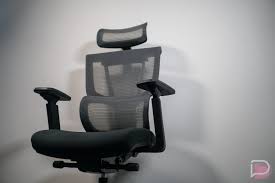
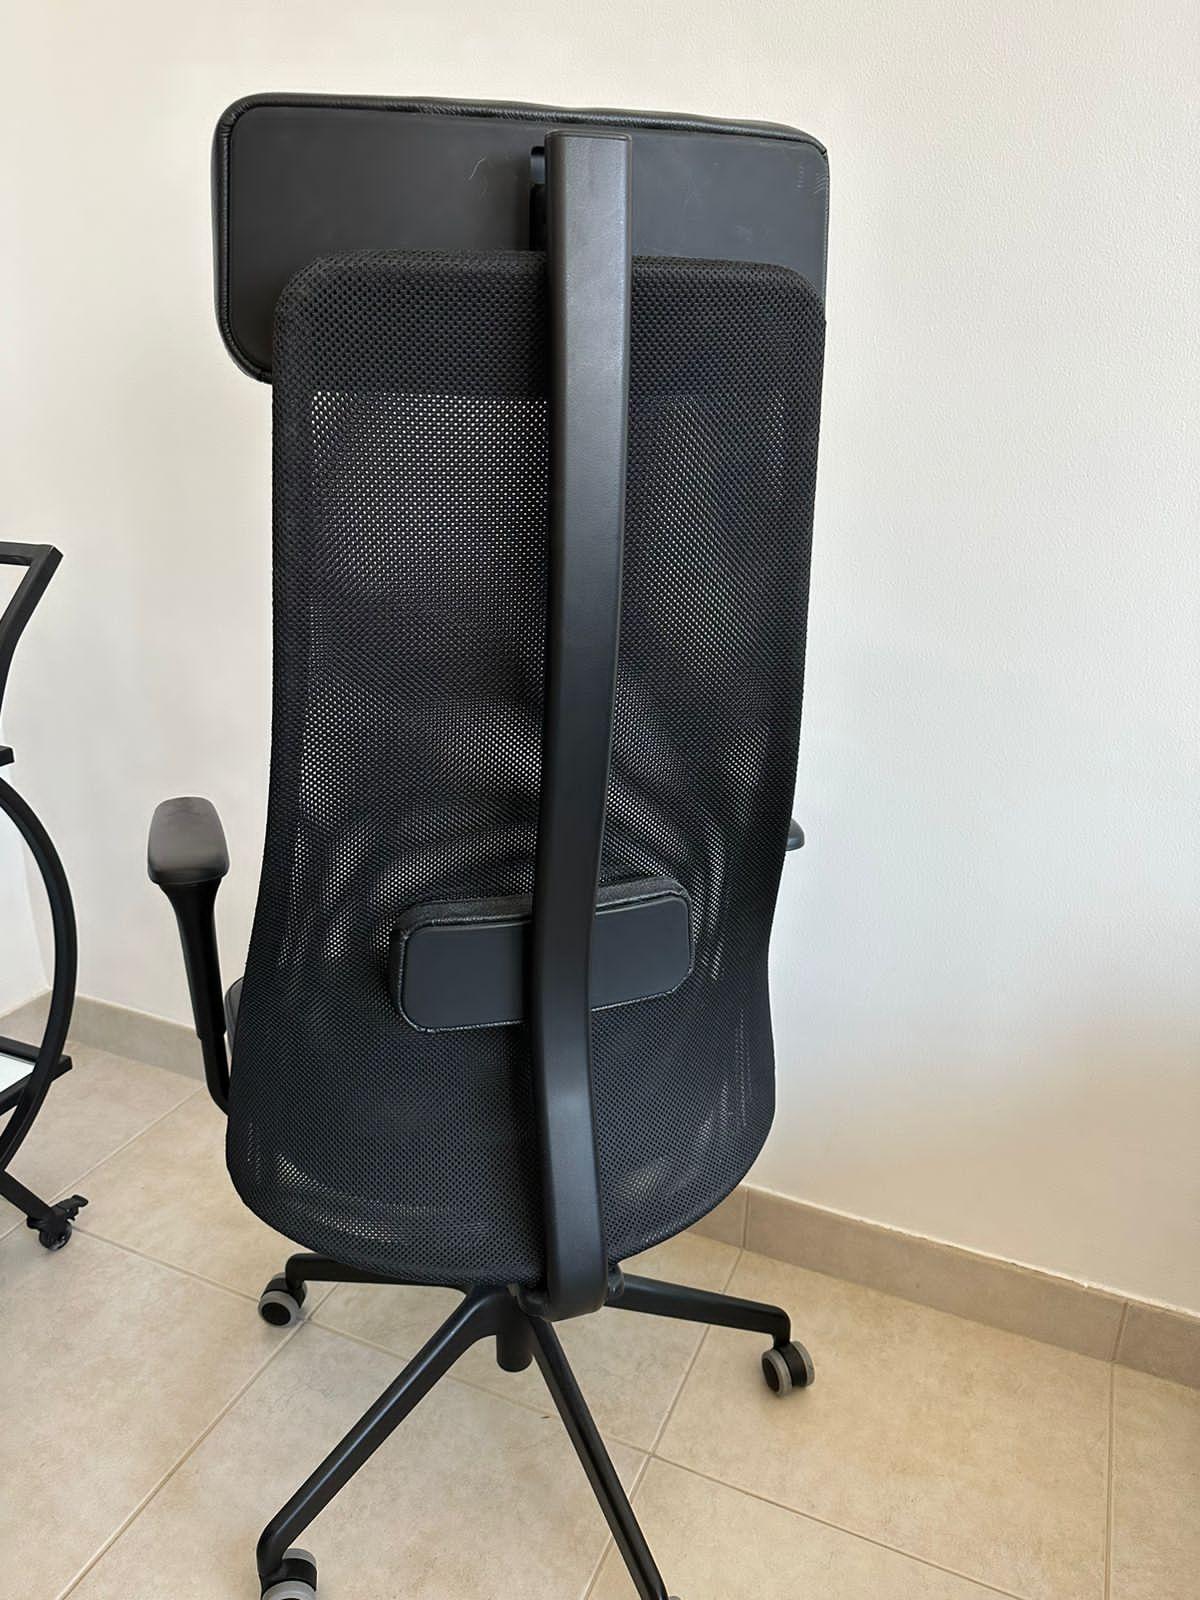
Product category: items_chair
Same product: no